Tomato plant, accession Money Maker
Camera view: horizontal (90 deg, fisheye); turntable rotation: 300 degrees
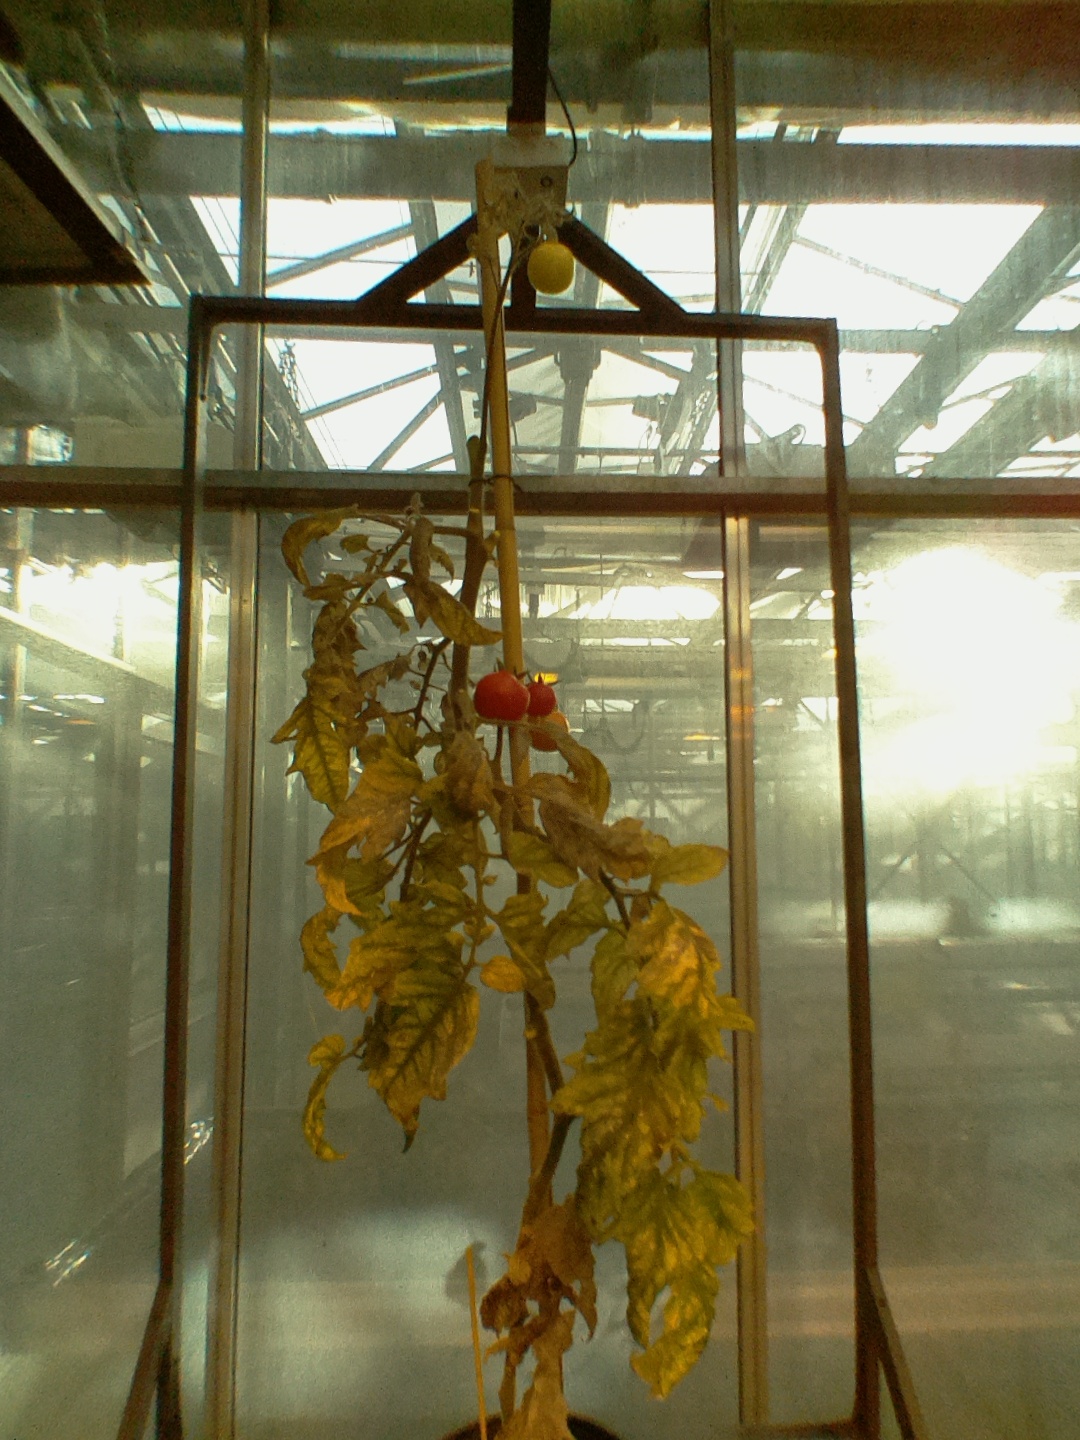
BBCH growth stage 86: 60%-70% of fruits show typical fully ripe color